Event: Nepal Earthquake
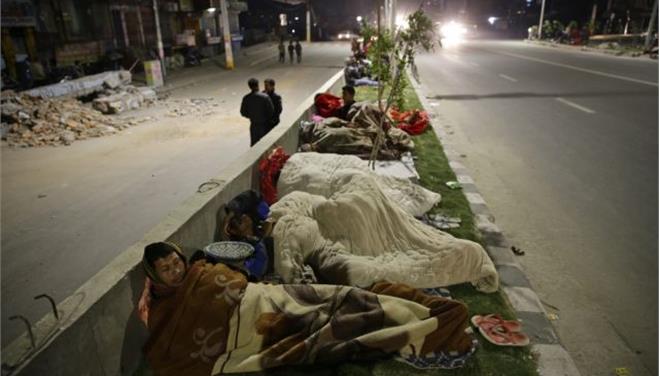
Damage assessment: damage